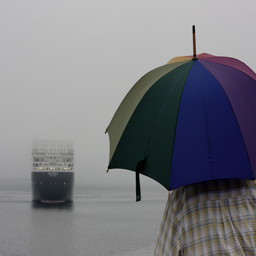
A man standing next to the ocean holding a colorful umbrella.
A person with a multiple colored umbrella standing near a cruise ship.
A person holding an umbrella, watching a ship in the water.
Person with umbrella looking at boat on water in fog.
A person is holding an umbrella in front of a boat